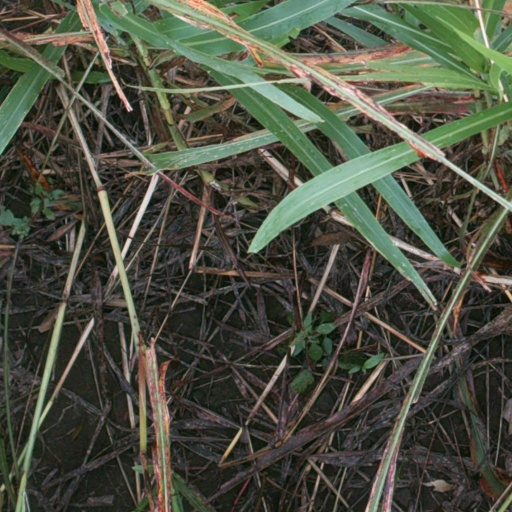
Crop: sorghum